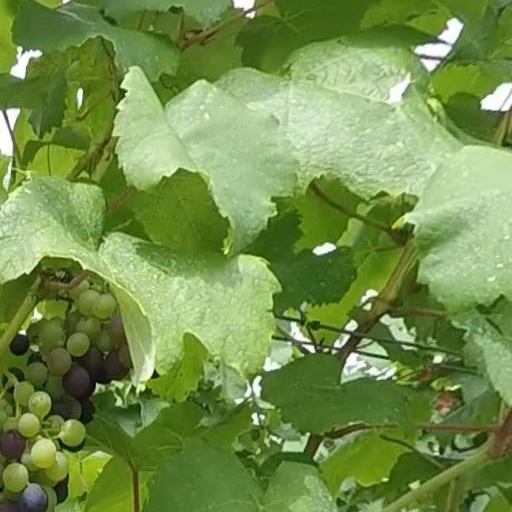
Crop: grape